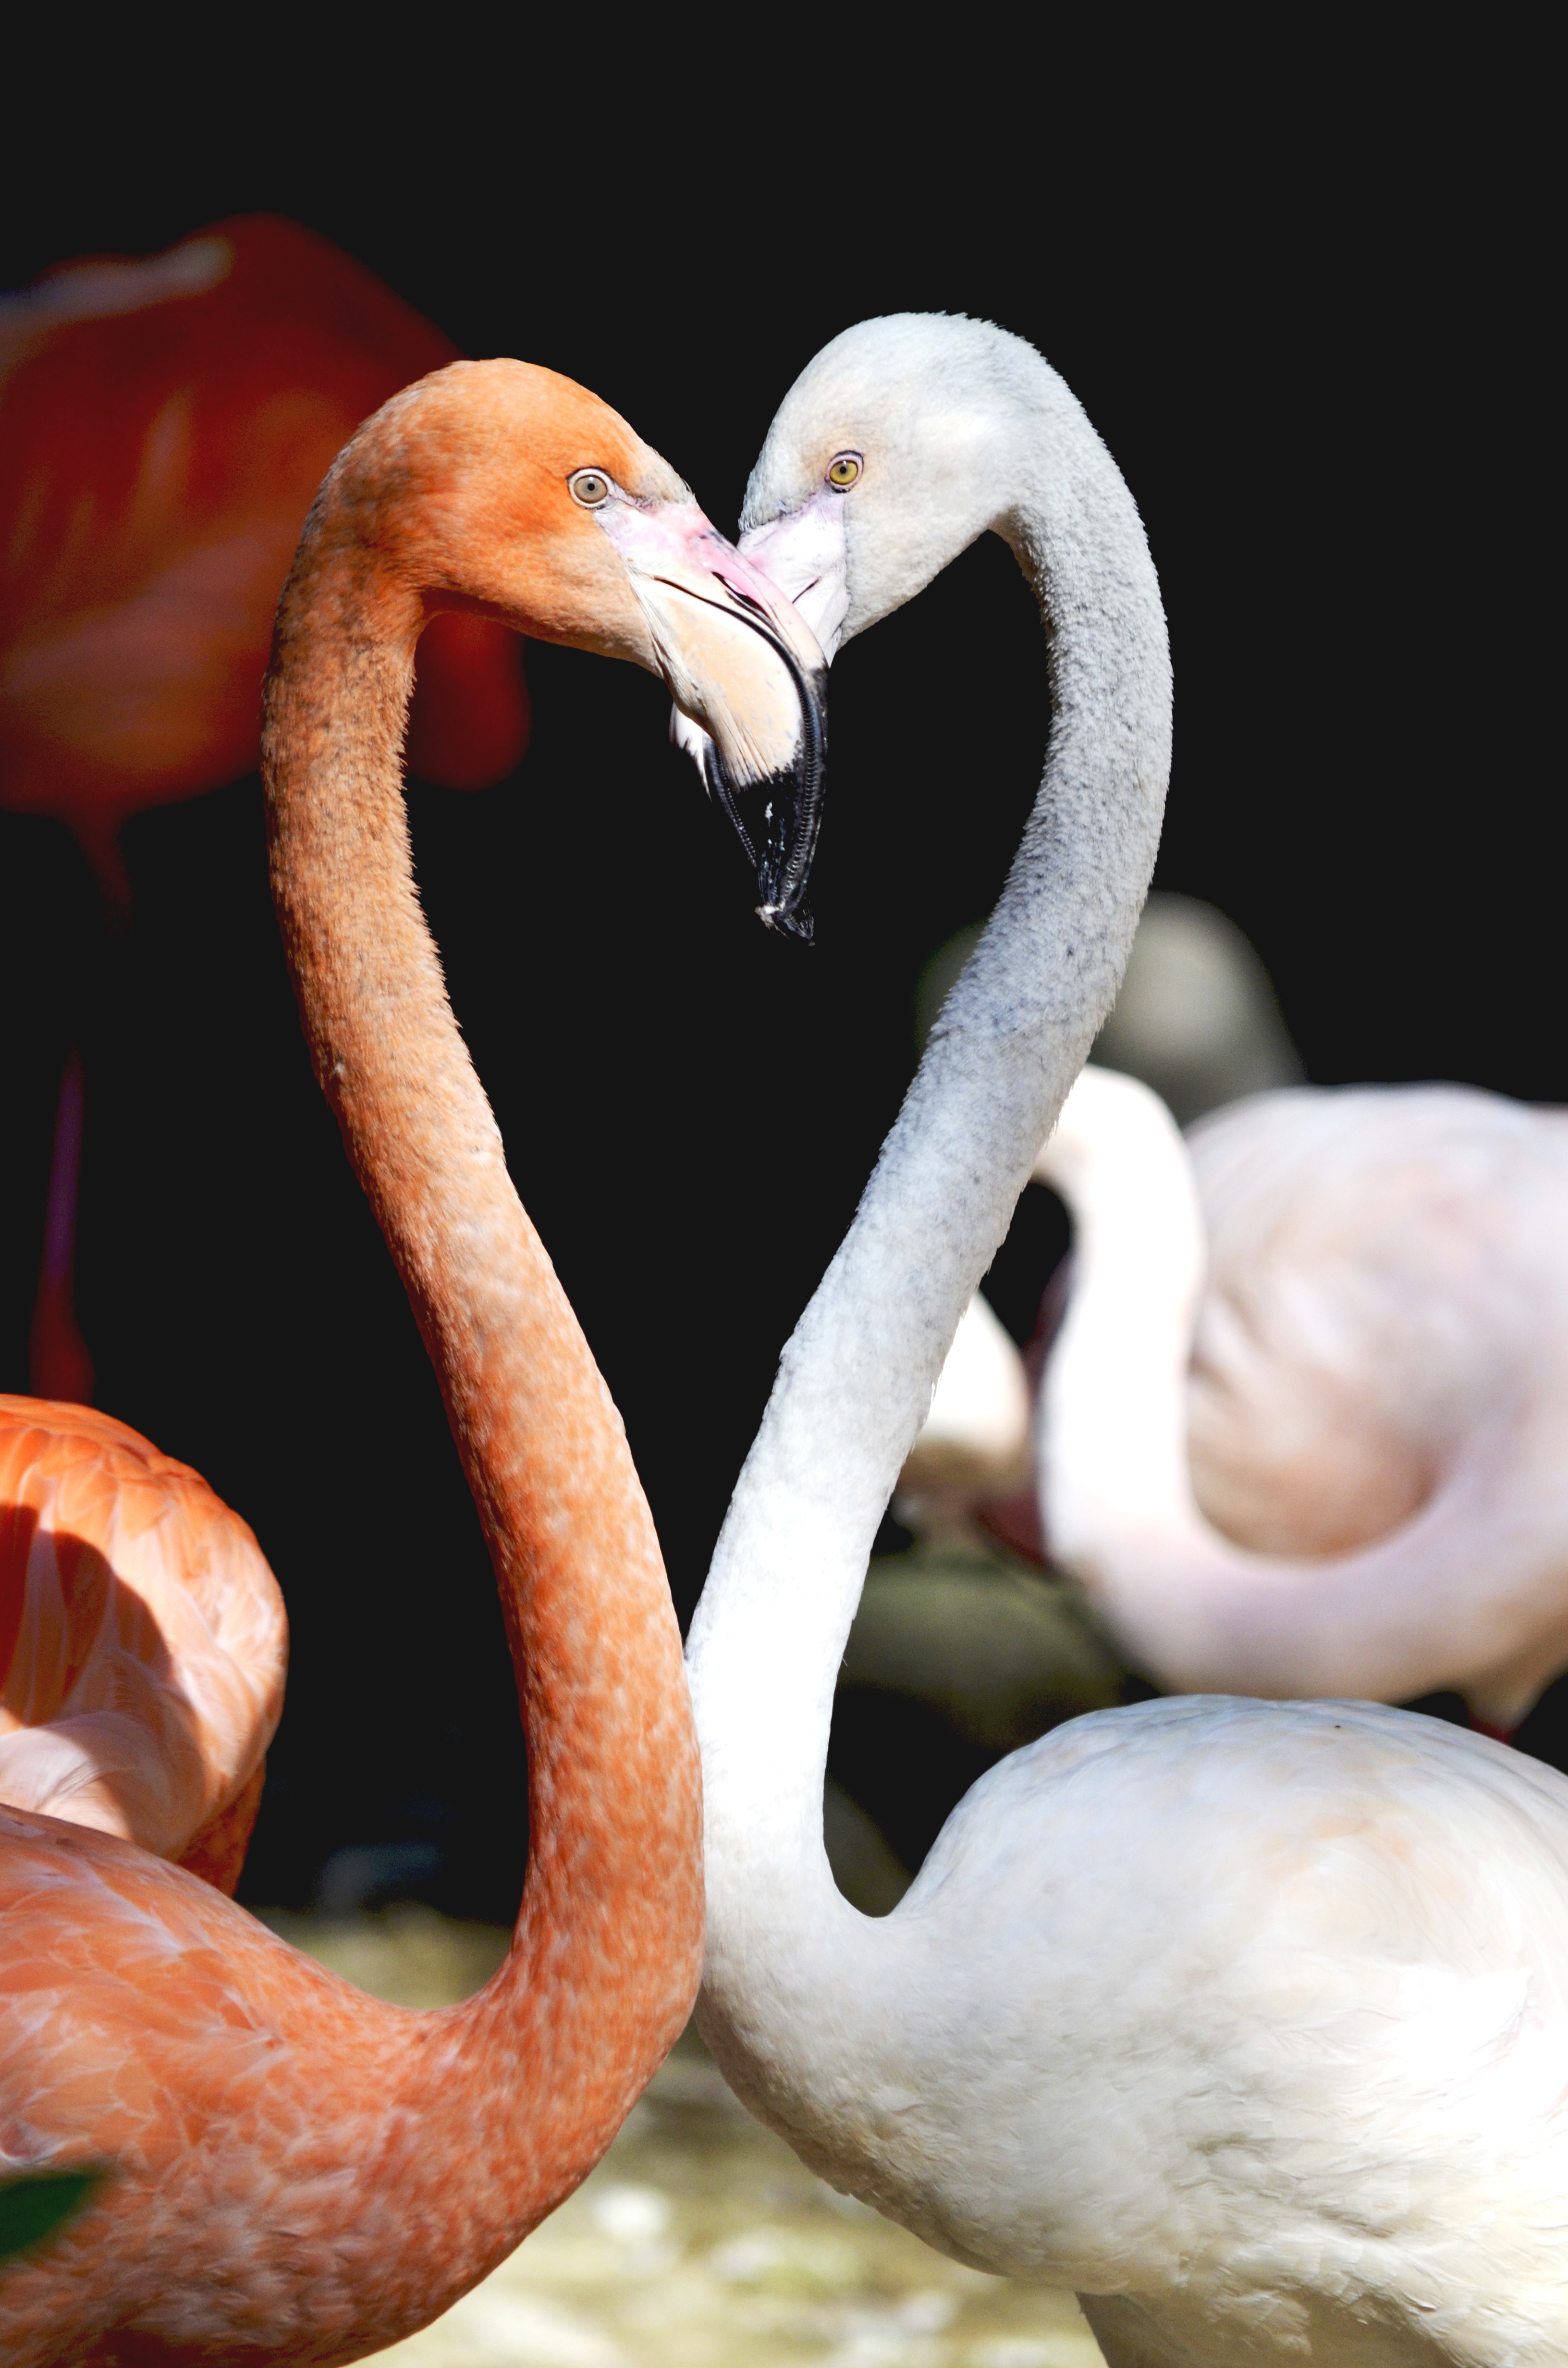
nature, bird, love, heart, beak, romantic, together, pink, fauna, close up, birds, swan, flamingo, vertebrate, exotic, waterfowl, water bird, feelings, pink flamingo, pinnate, ducks geese and swans